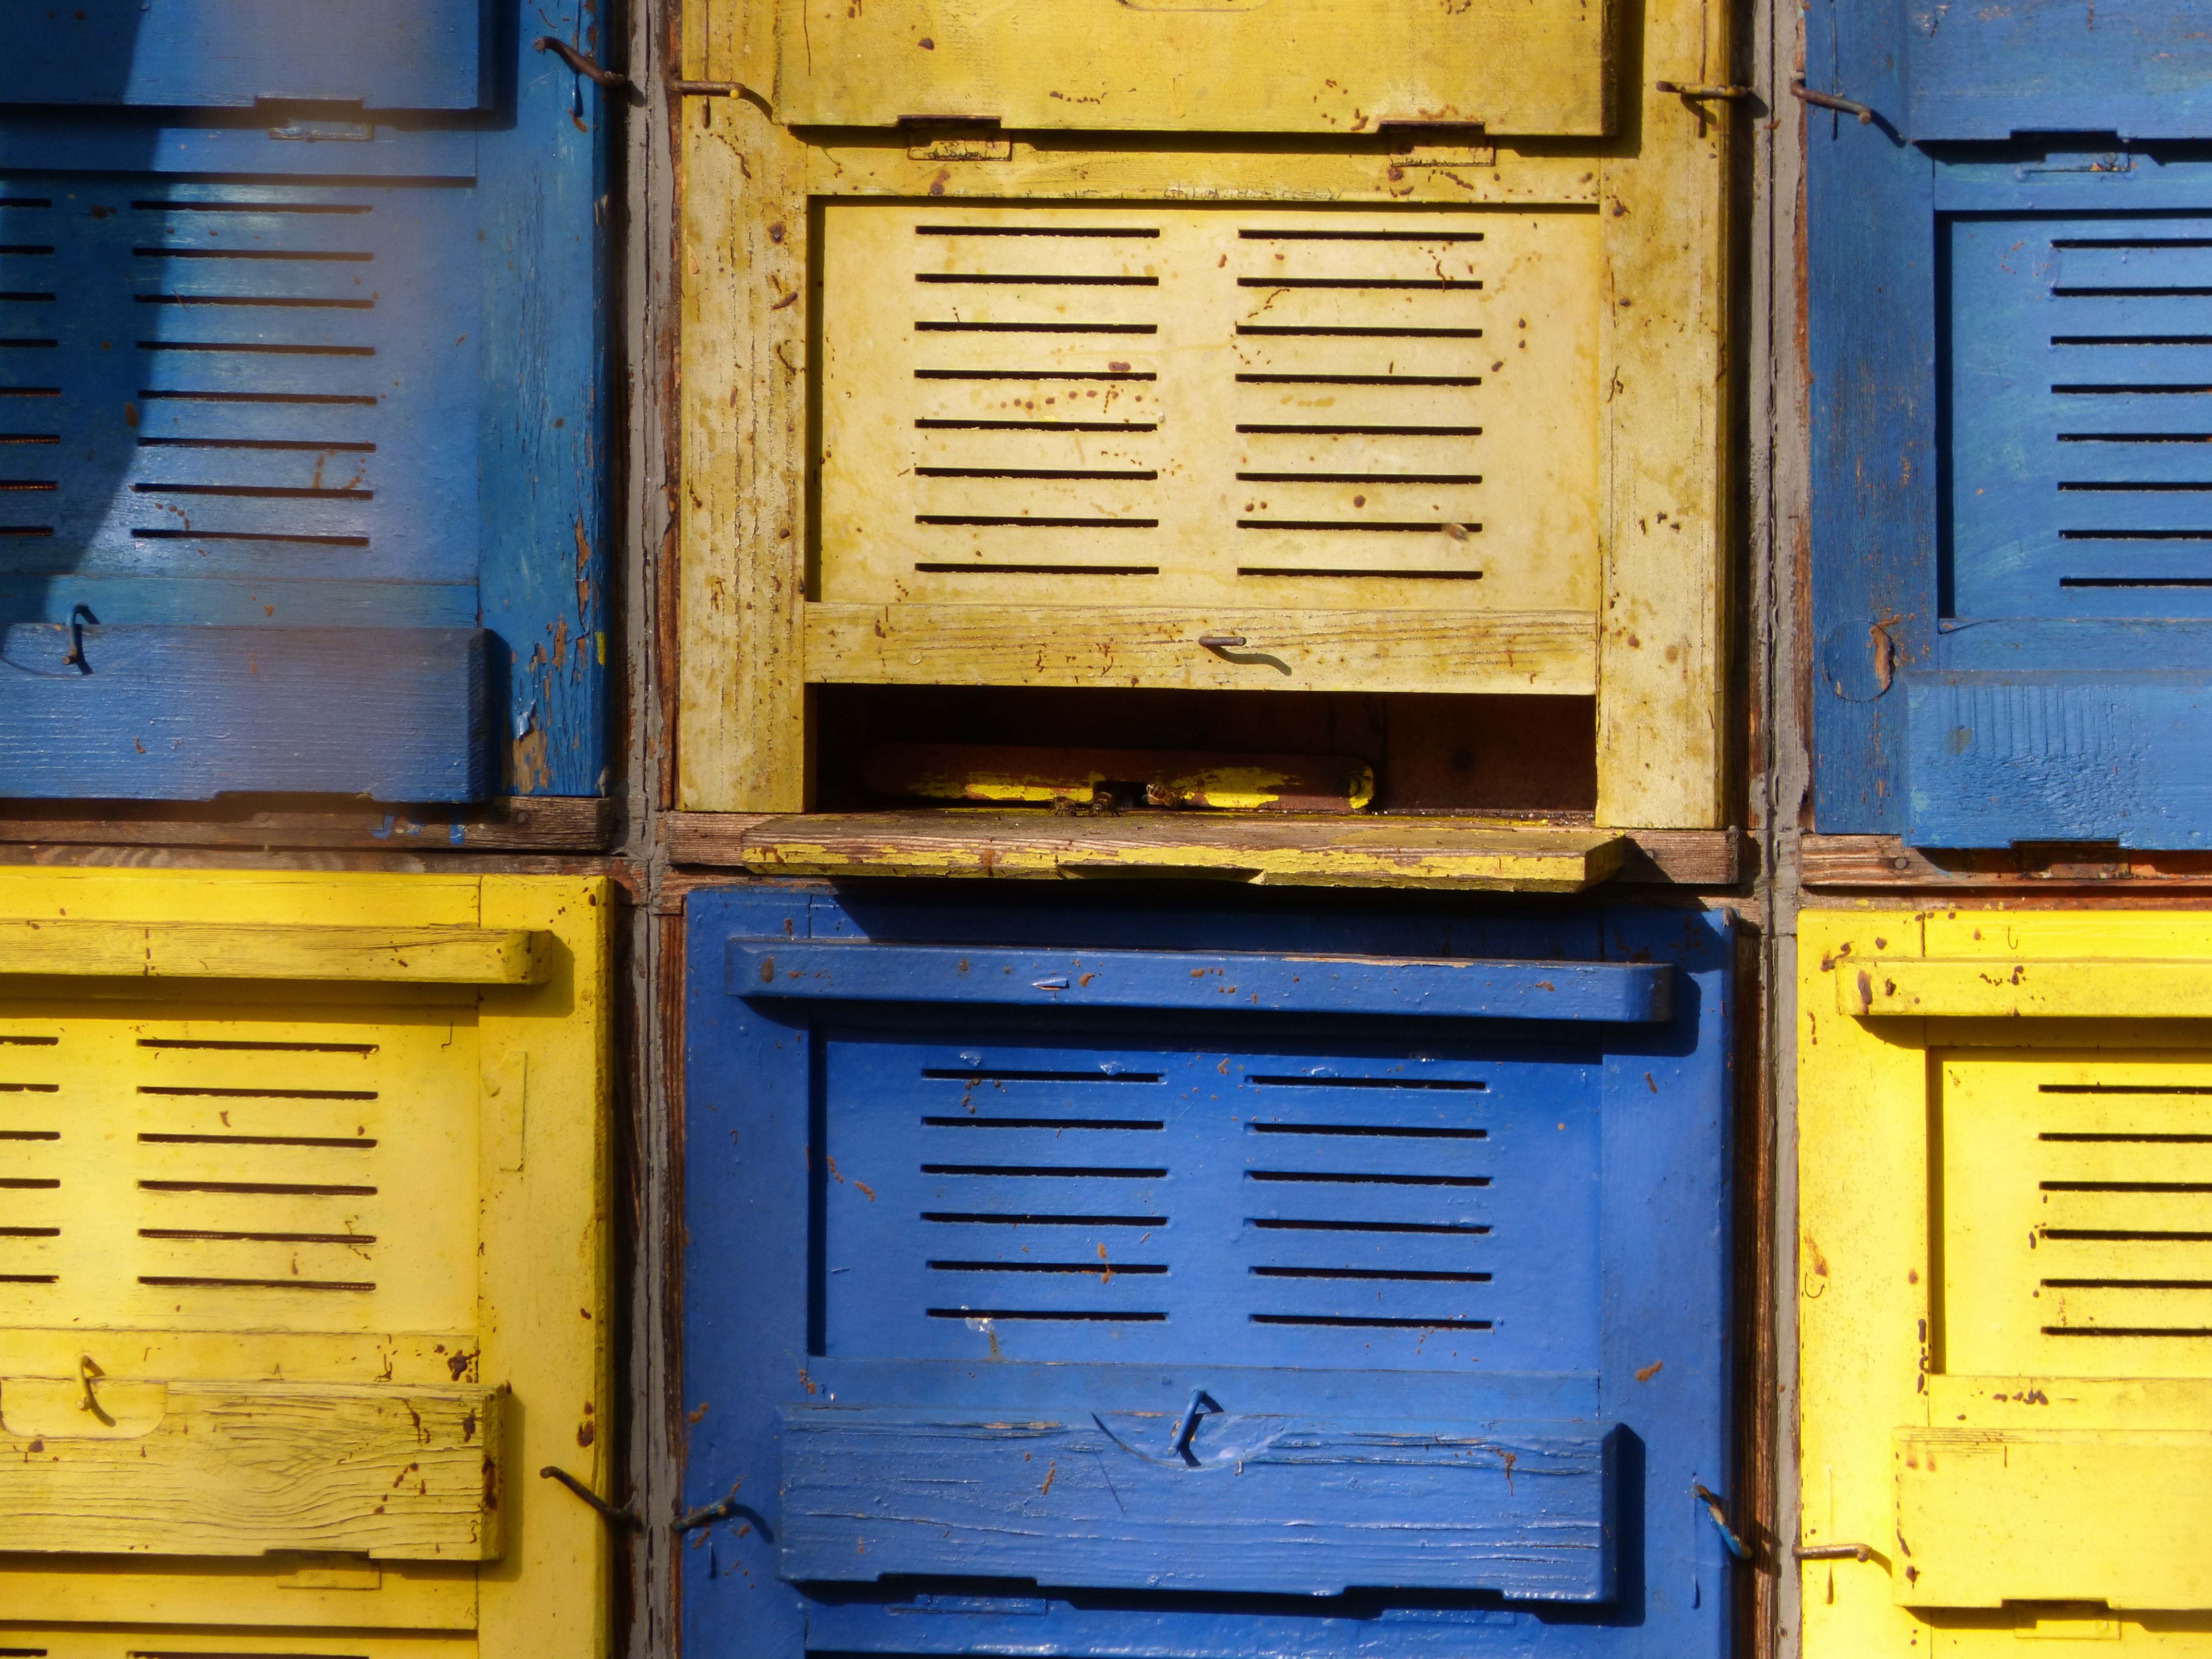
work, wood, house, honey, summer, pollen, color, insect, blue, electricity, yellow, door, hive, bees, breeding, beehive, flight insect, beekeeping, bee keeping, honey production, personal computer hardware, air hole